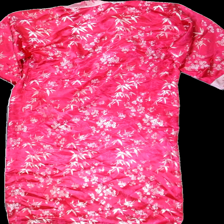
View: back
Type: Dress
Category: Ladies
Brand: Missing
Colors: White, Pink
Material: 79% viscose 21% polyester
Pattern: Floral print
Cut: Regular
Season: All
Damage location: middle center
Damage 2 location: bottom left
Price range: 100-150
Recommended usage: Reuse
Description: rosa morgonrock/kimono med blommor